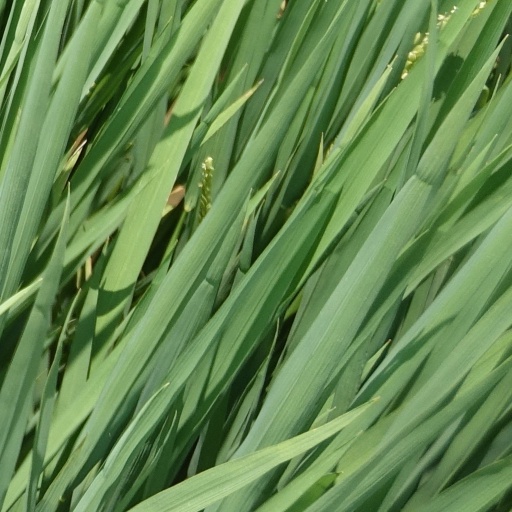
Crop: rice